British Auxiliary Legion

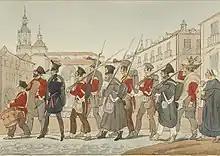
Members of the British Auxiliary Legion at Vitoria in 1837, from a contemporary lithograph by John West Giles

The British Auxiliary Legion, also called the British Legion ("La Legión Británica") or Westminster Legion, existed from 1835 to 1837. It was a British military force sent to Spain to support the Liberals and Queen Isabella II of Spain against the Carlists in the First Carlist War.